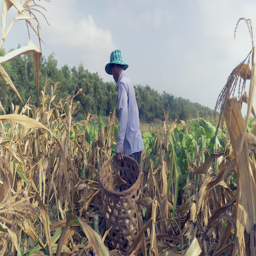
farmer picking corn by hand and using a bamboo basket to carry it